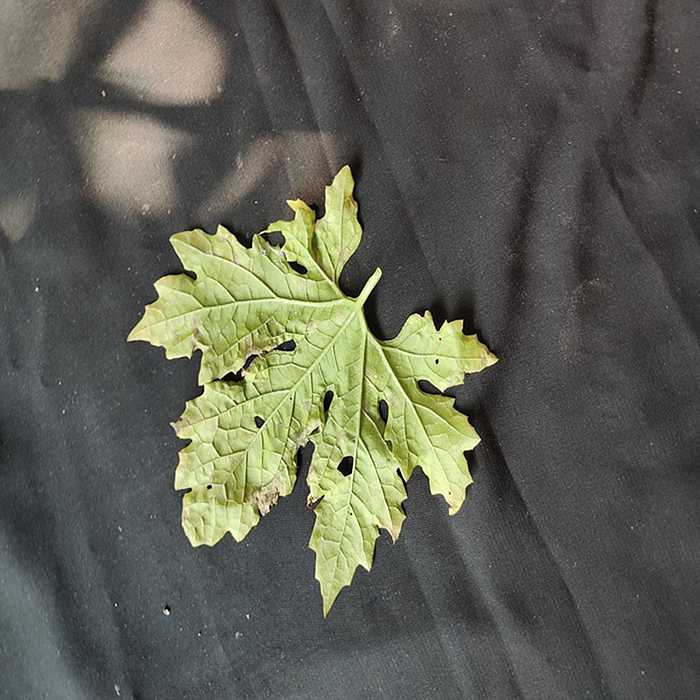
Plant: Bitter Gourd
Label: Downey mildew